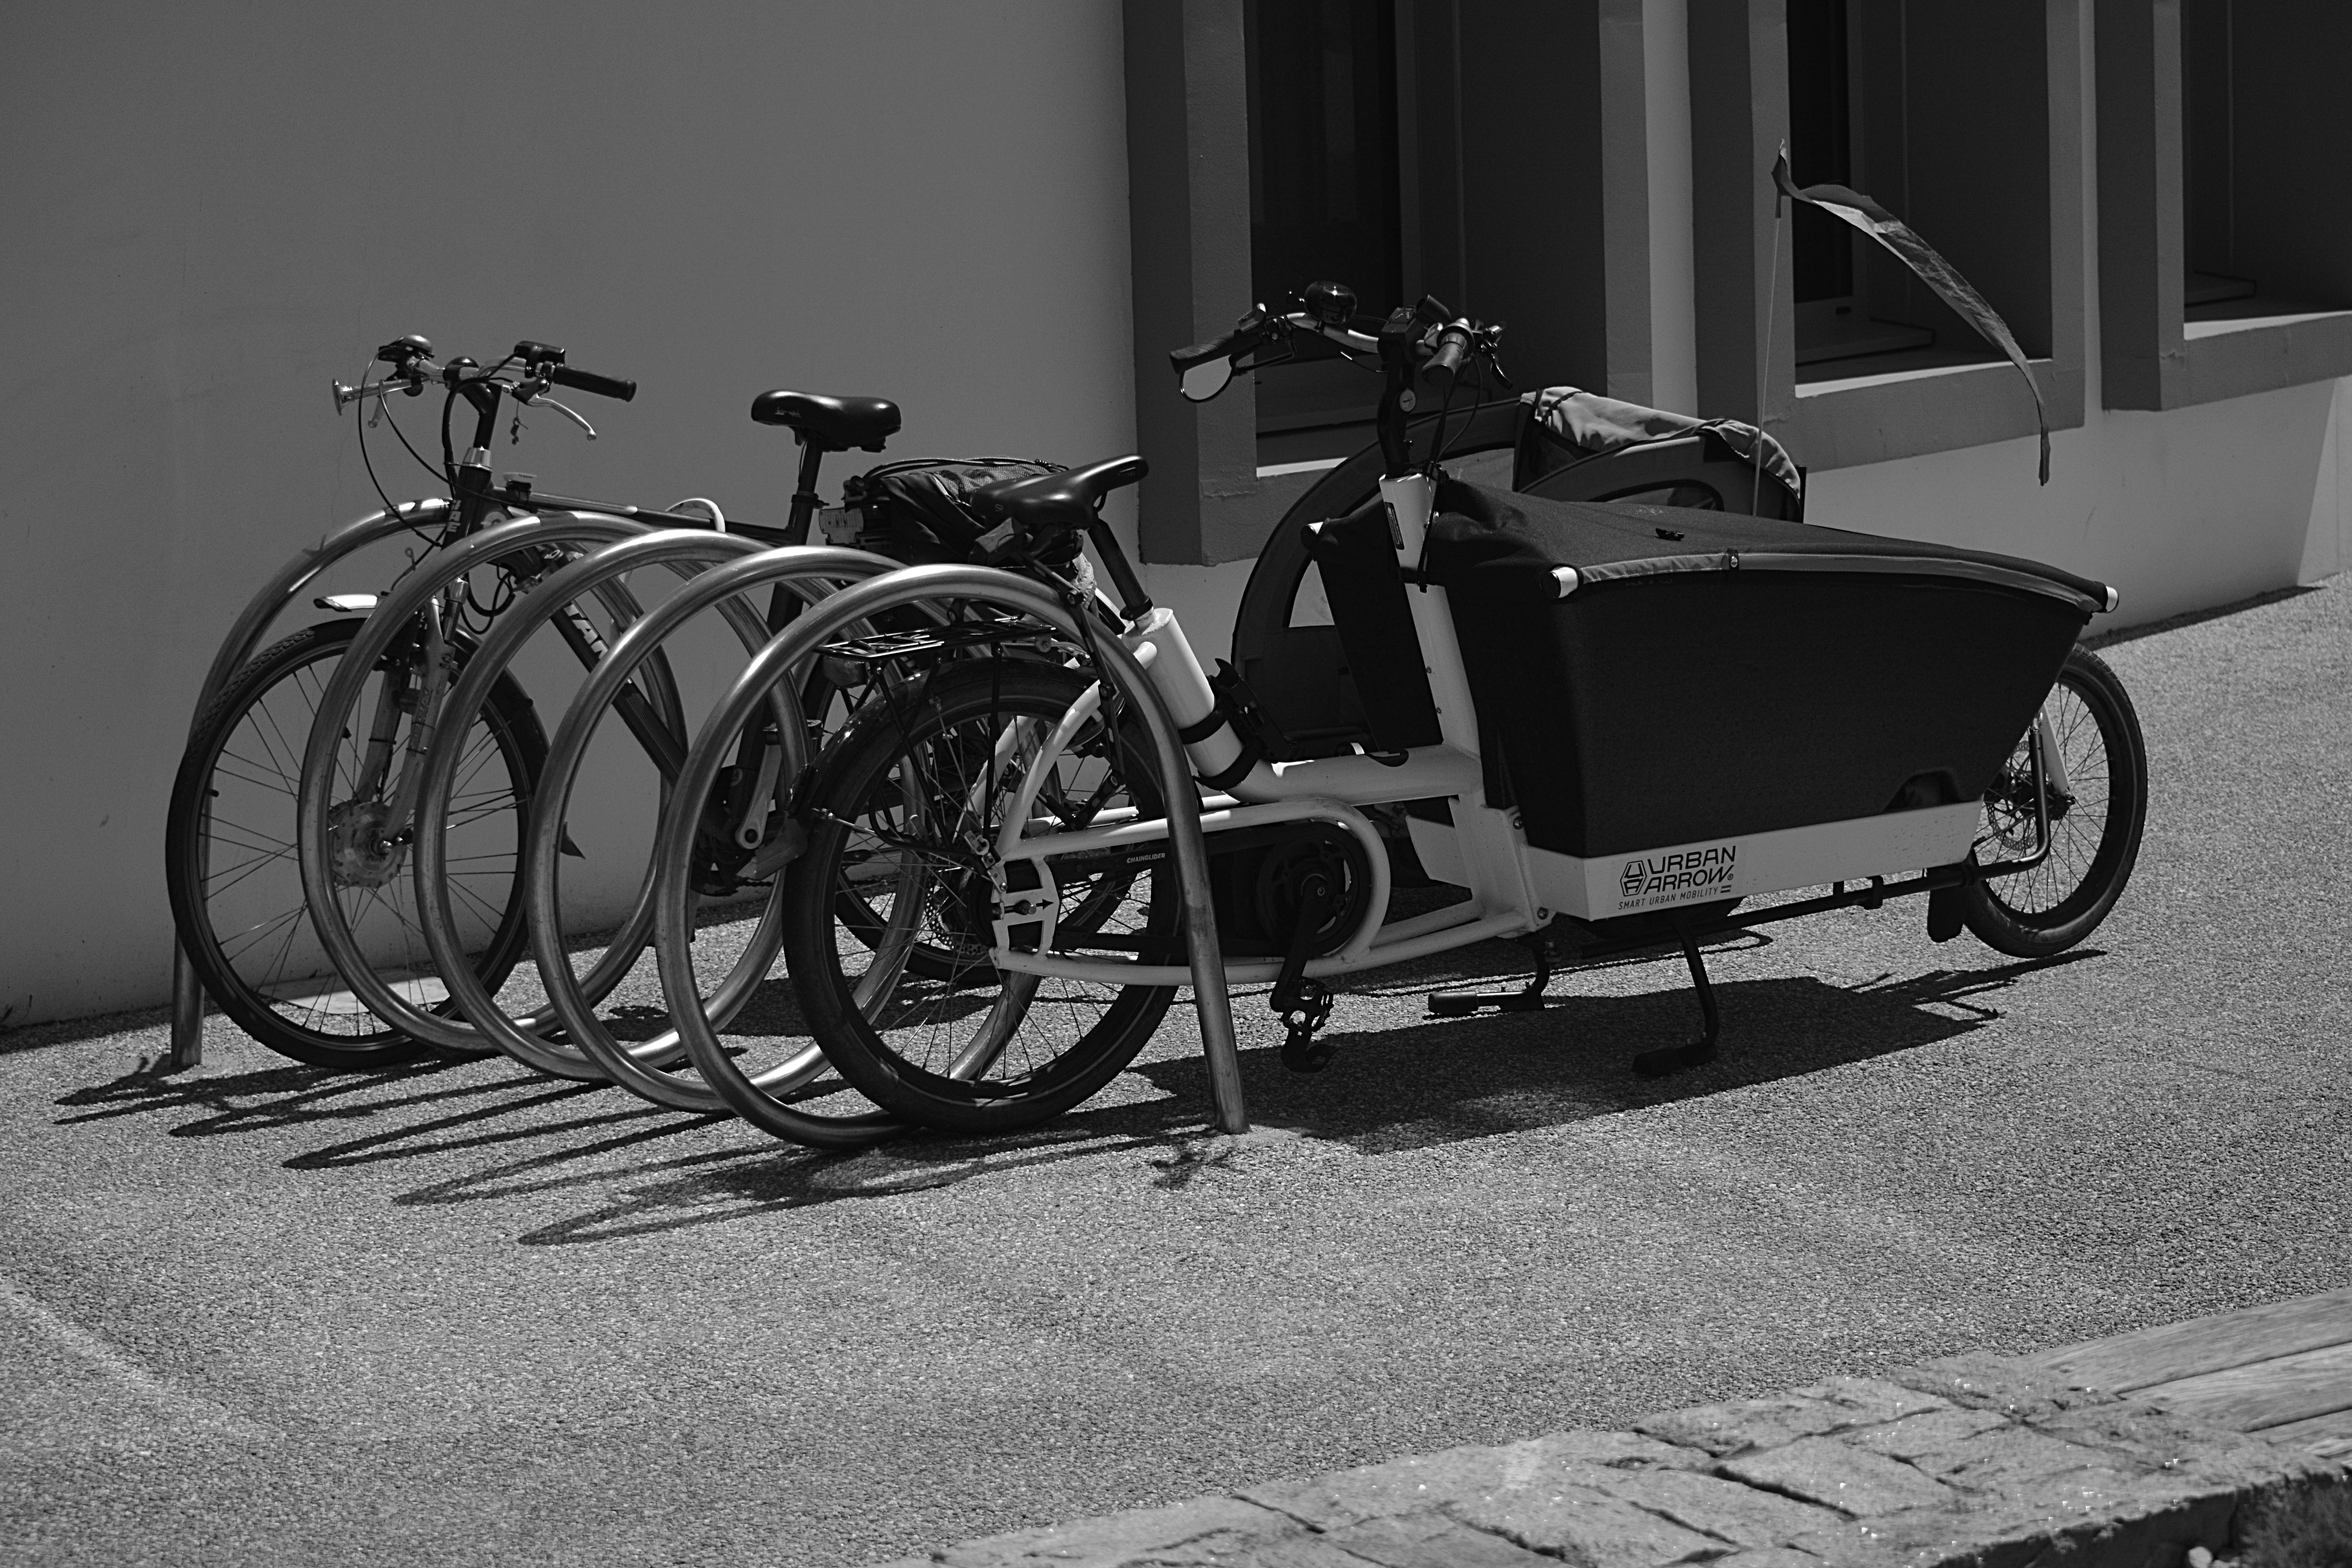
black and white, car, wheel, bicycle, bike, parking, city, urban, transport, vehicle, motorcycle, black, monochrome, bicycles, bikes, urban landscape, two wheels, land vehicle, monochrome photography, automobile make, automotive design